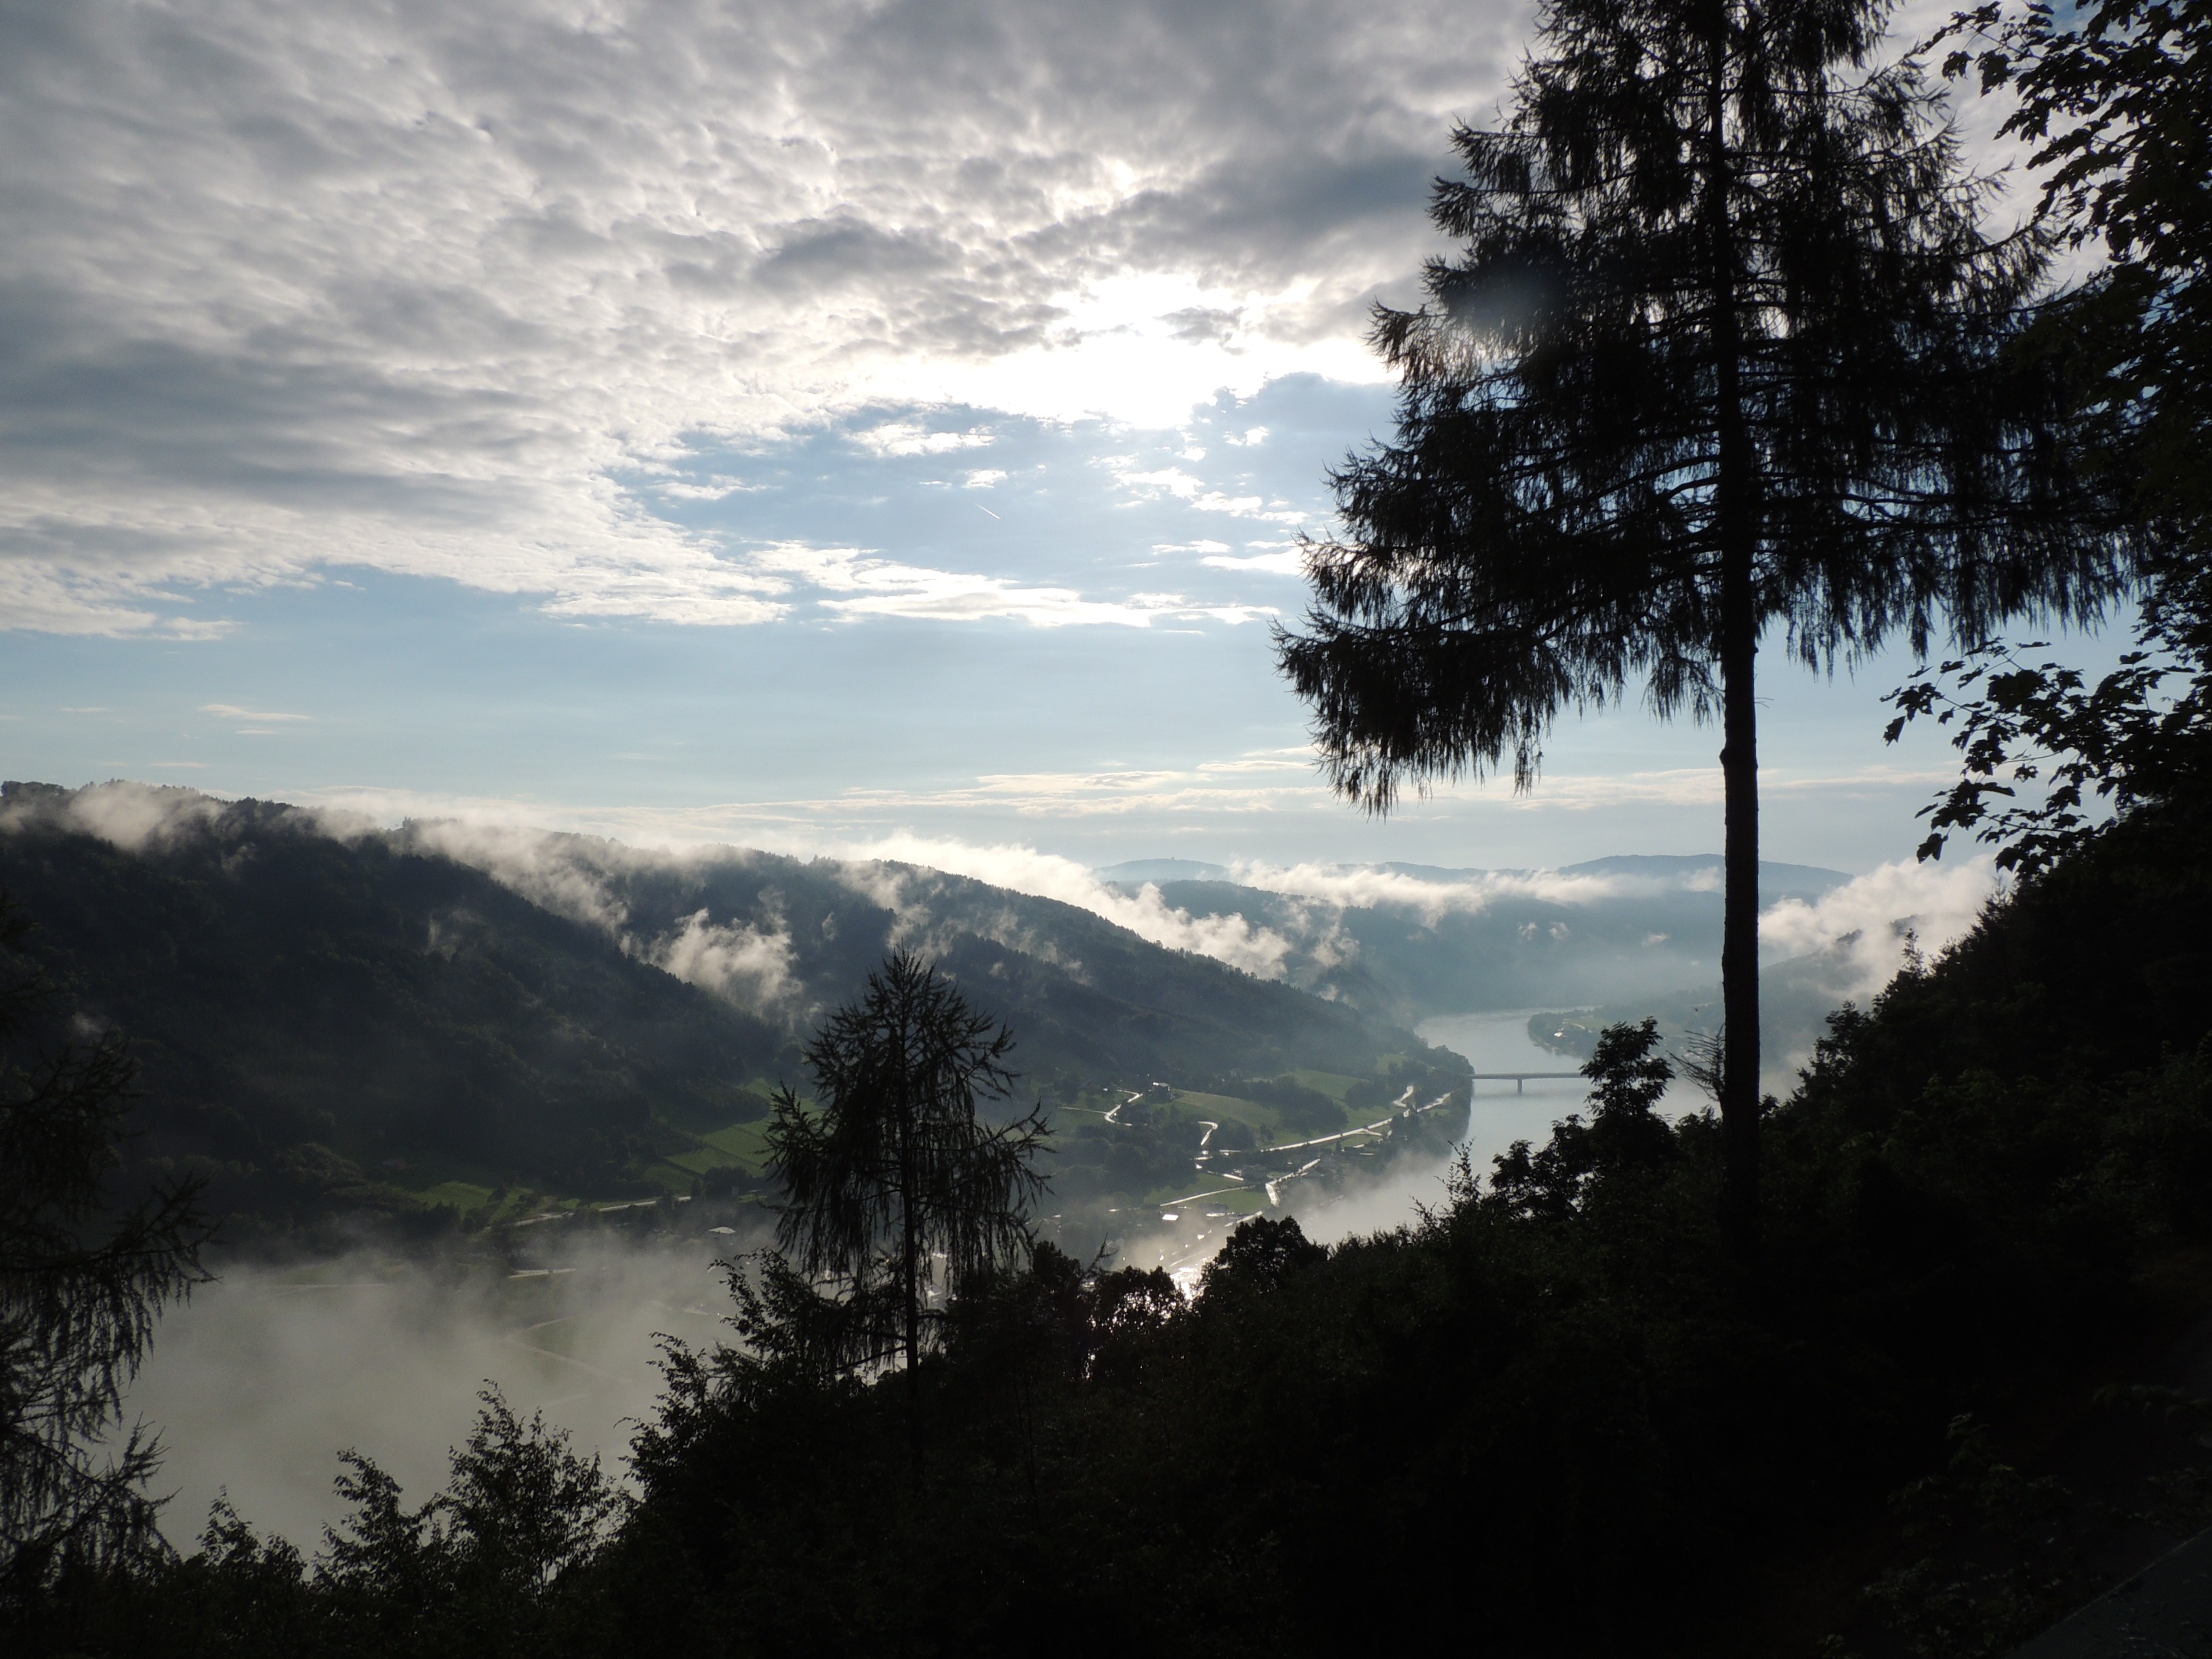
landscape, tree, nature, forest, horizon, wilderness, mountain, winter, cloud, plant, sky, fog, mist, sunlight, morning, hill, dawn, atmosphere, river, valley, mountain range, evening, highland, national park, ridge, danube, alps, phenomenon, cloudiness, hill station, meteorological phenomenon, woody plant, mountainous landforms, mount scenery